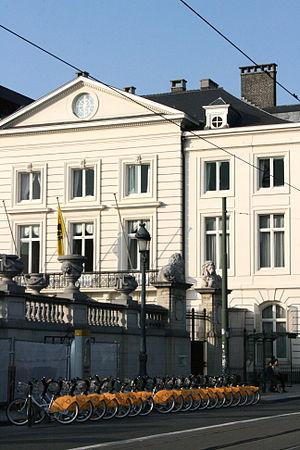
Rue Royale 14, Bruxelles, Belgique. Hôtel Errera (1779), construit par l'architecte Barnabé Guimard. Style classique. A l'origine refuge de l'abbaye de Grimbergen. Depuis 1994, propriété du gouvernement flamand et résidence de foncion du ministre-président flamand. Devant le bâtiment station de vélos du réseau Villo